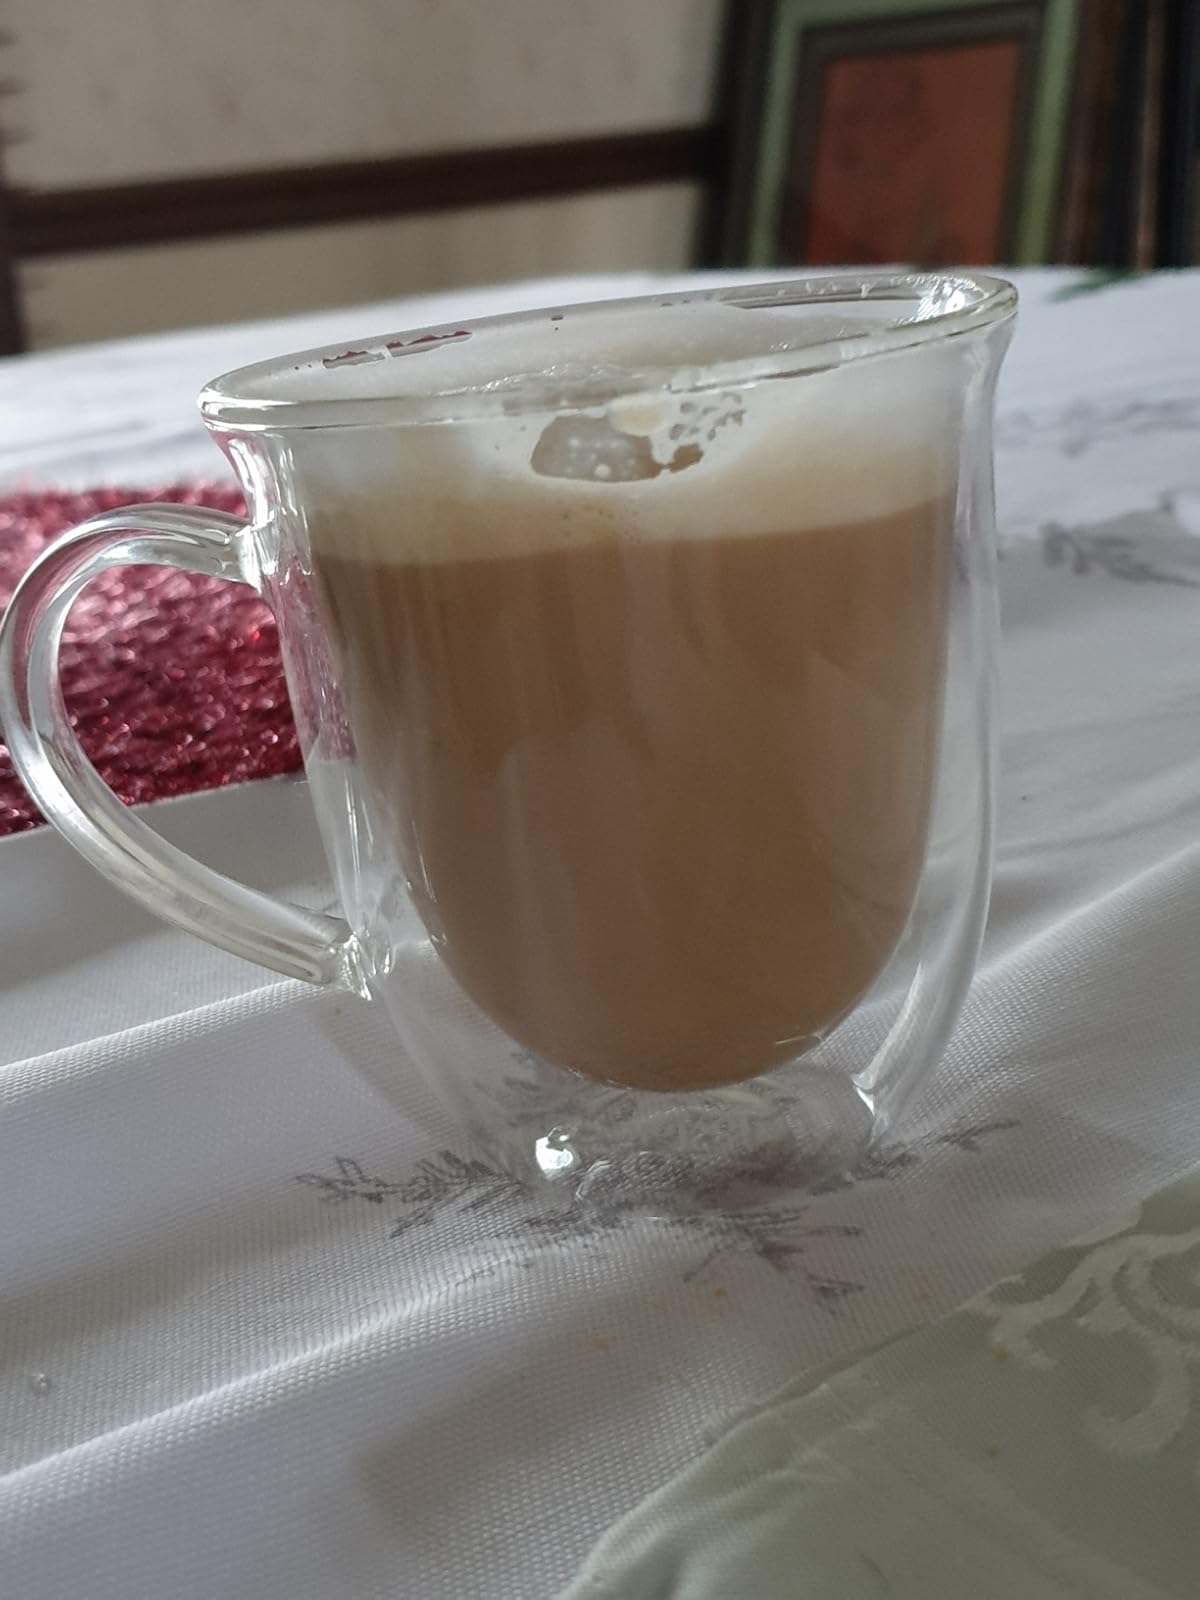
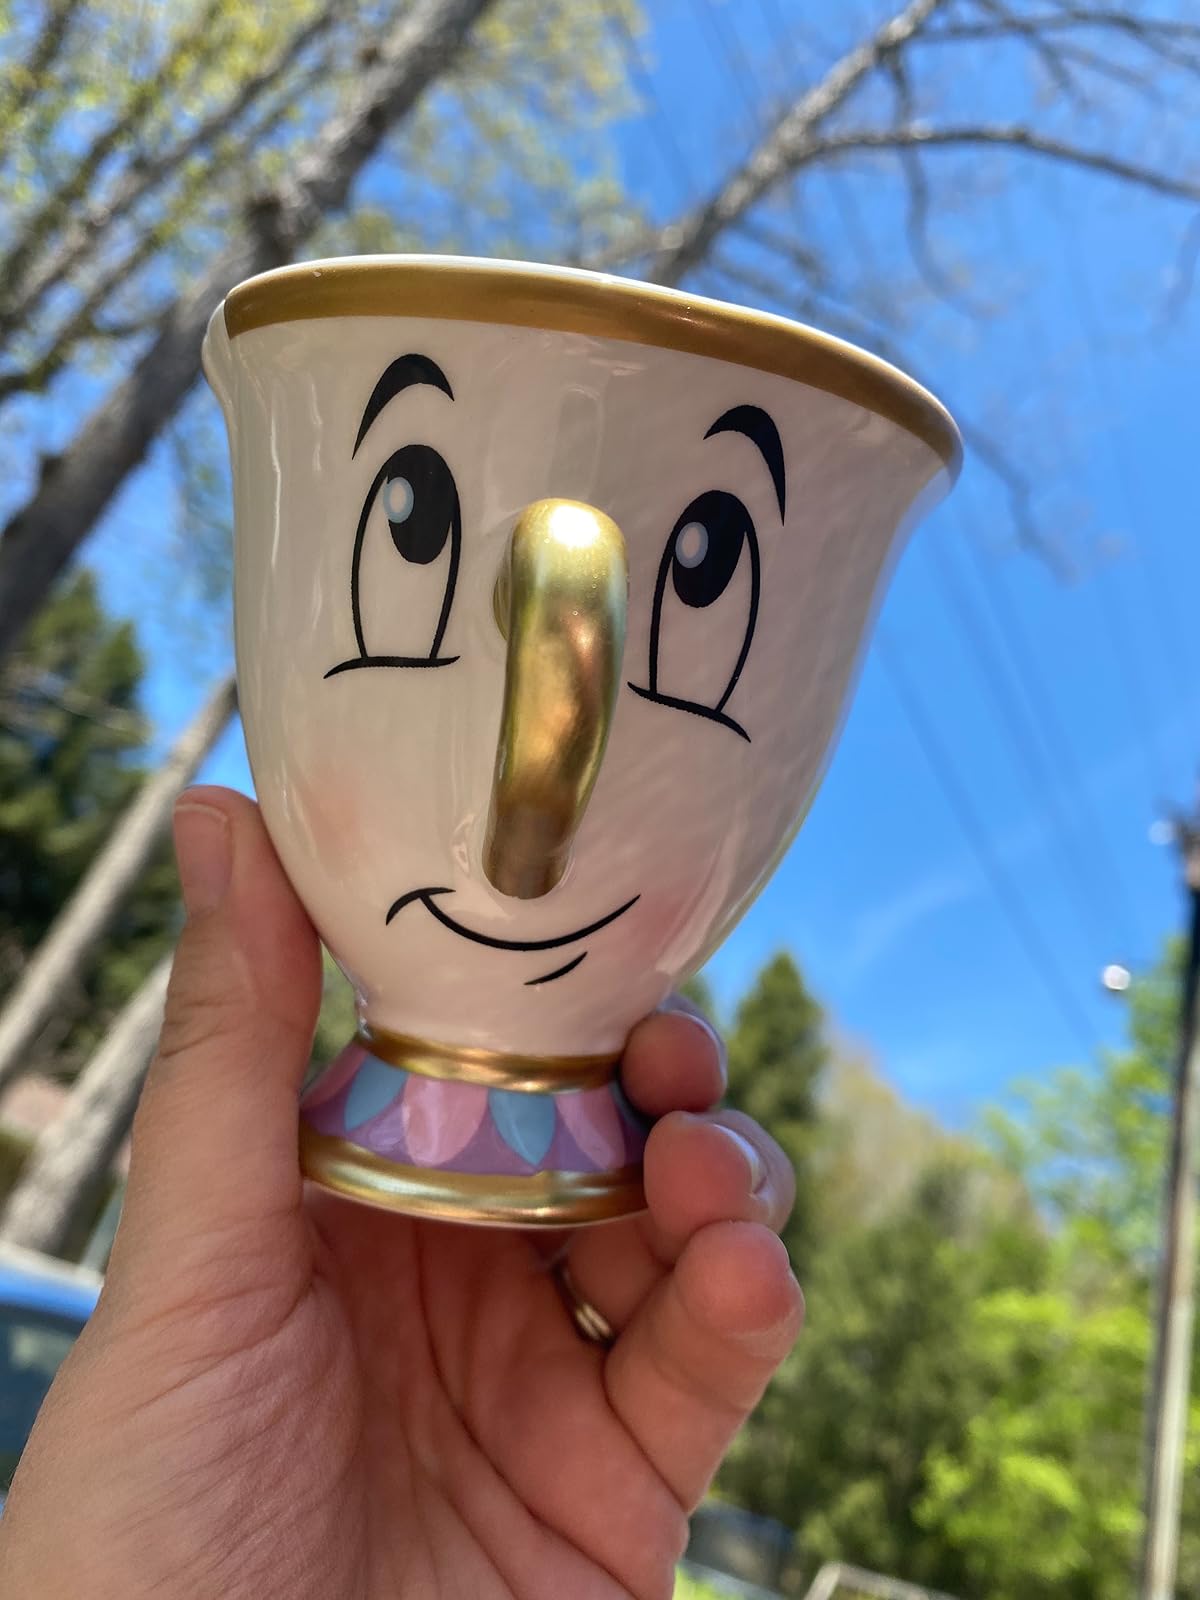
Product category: items_mug
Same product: no